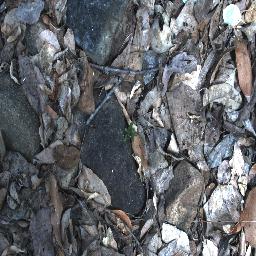
Label: negative